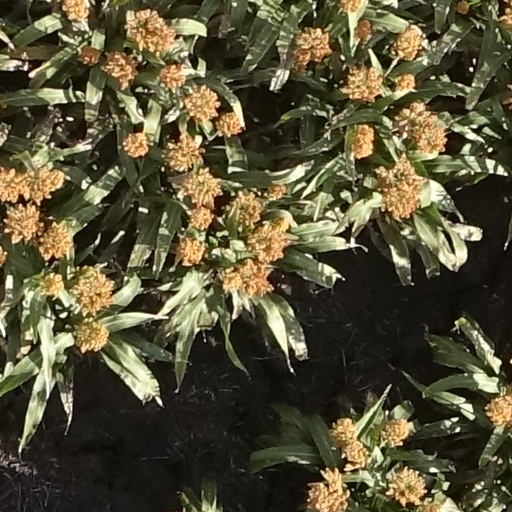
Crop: sorghum